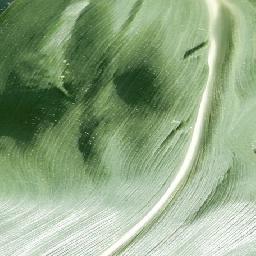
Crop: corn
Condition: (maize)_healthy